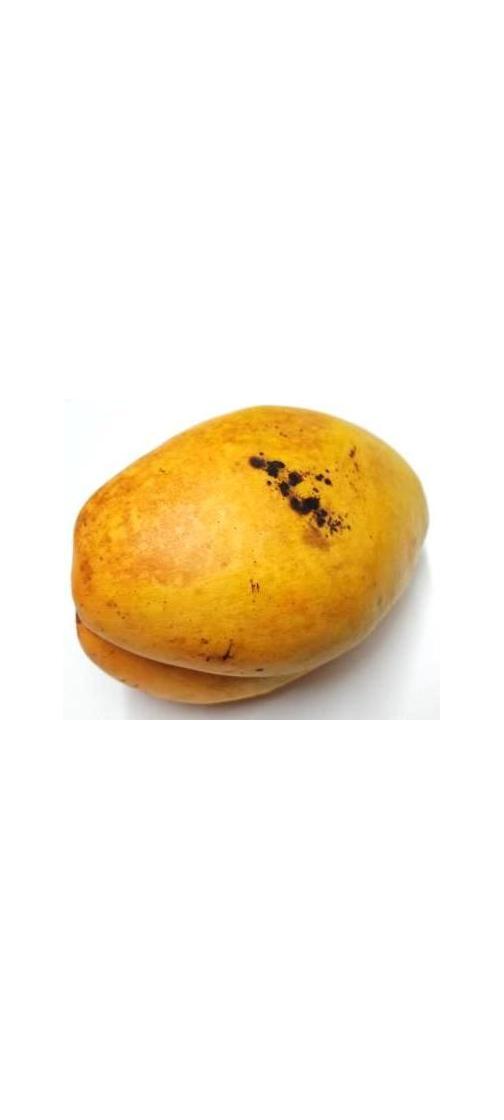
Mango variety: Bari-11